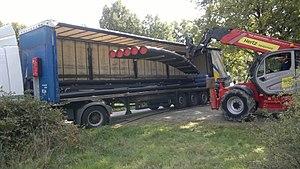
Semi-remorque Tautliner ouverture latérale grandes longueurs.
Tautliner désigne un type précis de carrosserie de porteur, remorque ou semi-remorque destiné au transport routier de marchandises.